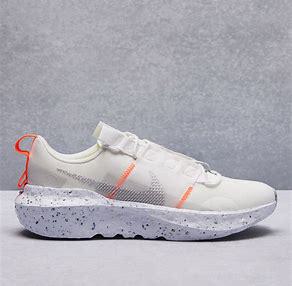
Brand: Nike
Model: Crater Impact